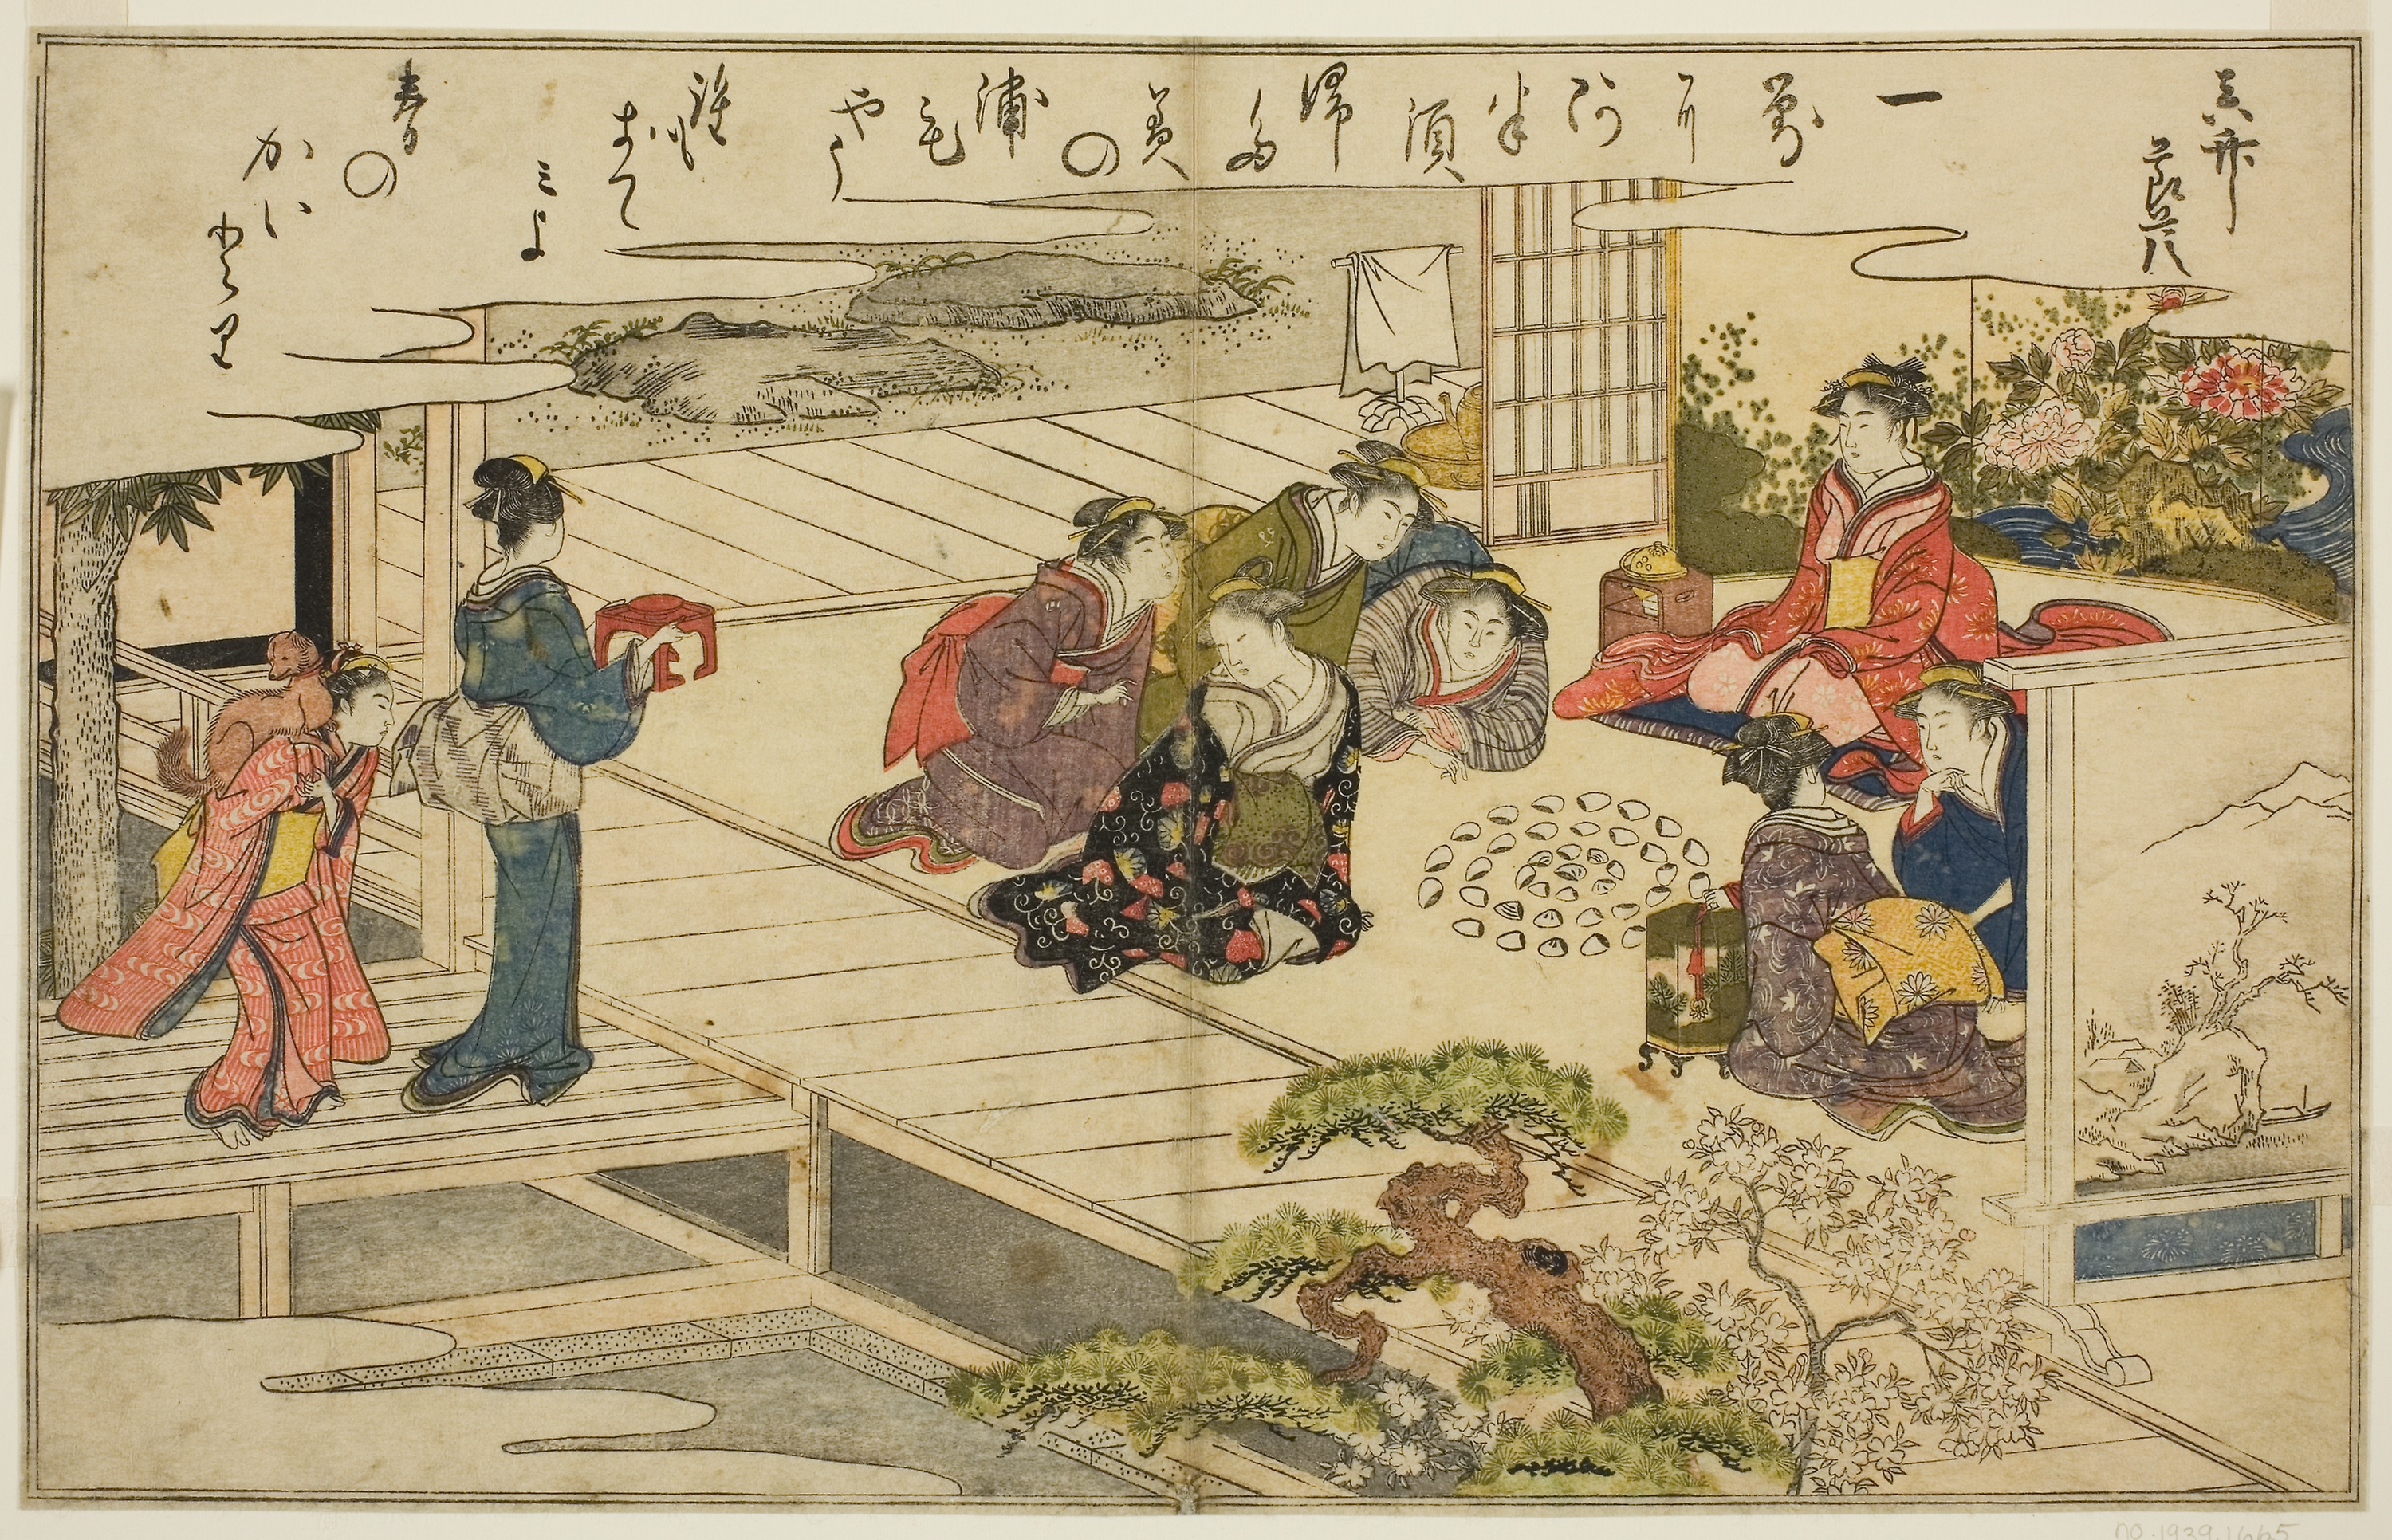
illustration, art, painting, miniature, history